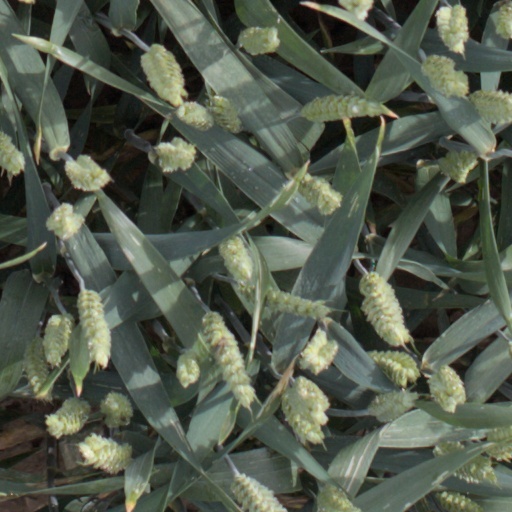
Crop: wheat